Birthright Israel

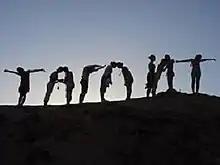
A Russian Taglit group in Israel, 2008 using their bodies to "write" ТАГЛИТ, the Russian transcription of Taglit

The tours also include a 5- to 10-day "mifgash" (Hebrew for 'encounter') with Israeli peers, usually soldiers serving in the Israel Defense Forces. The stated purpose for the "mifgash" is for the participants and the soldiers to get to know each other and to better understand each other's worldview and Jewish identity. Guided discussion sessions explore topics such as the Jewish tradition in the modern world, how Jewish life in Israel differs from Jewish life abroad, and how mandatory military service impacts young Israelis' perceptions of service and commitment to their country. More than 115,000 Israelis have participated in the "mifgash" program since 2000.